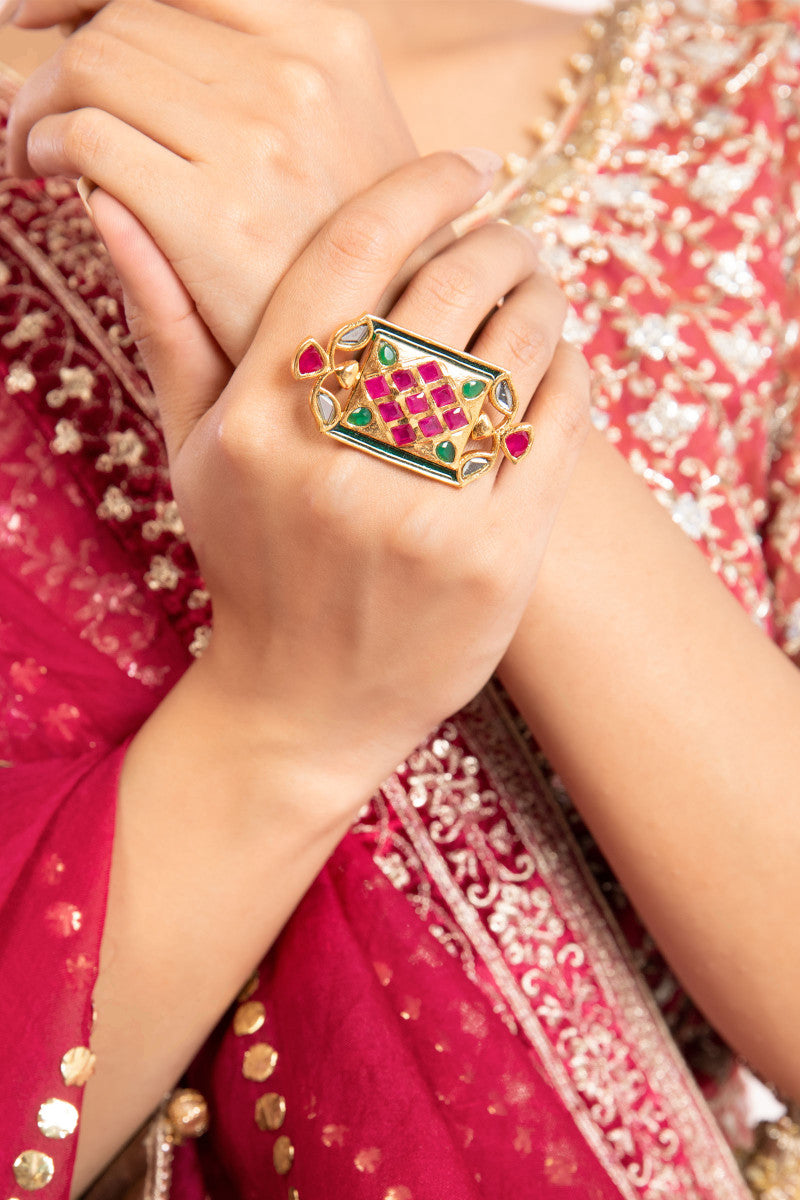
red kundan ring